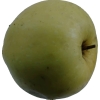
Label: Apple 13